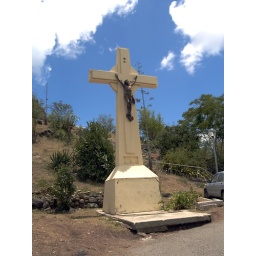
A cross at the base of Fort Louis, in Marigot, St. Martin.